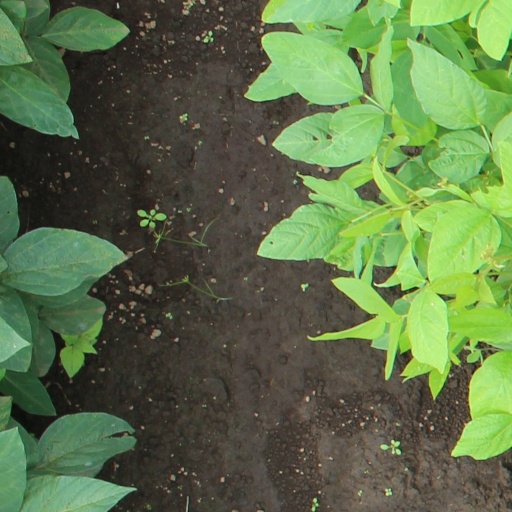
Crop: soybean